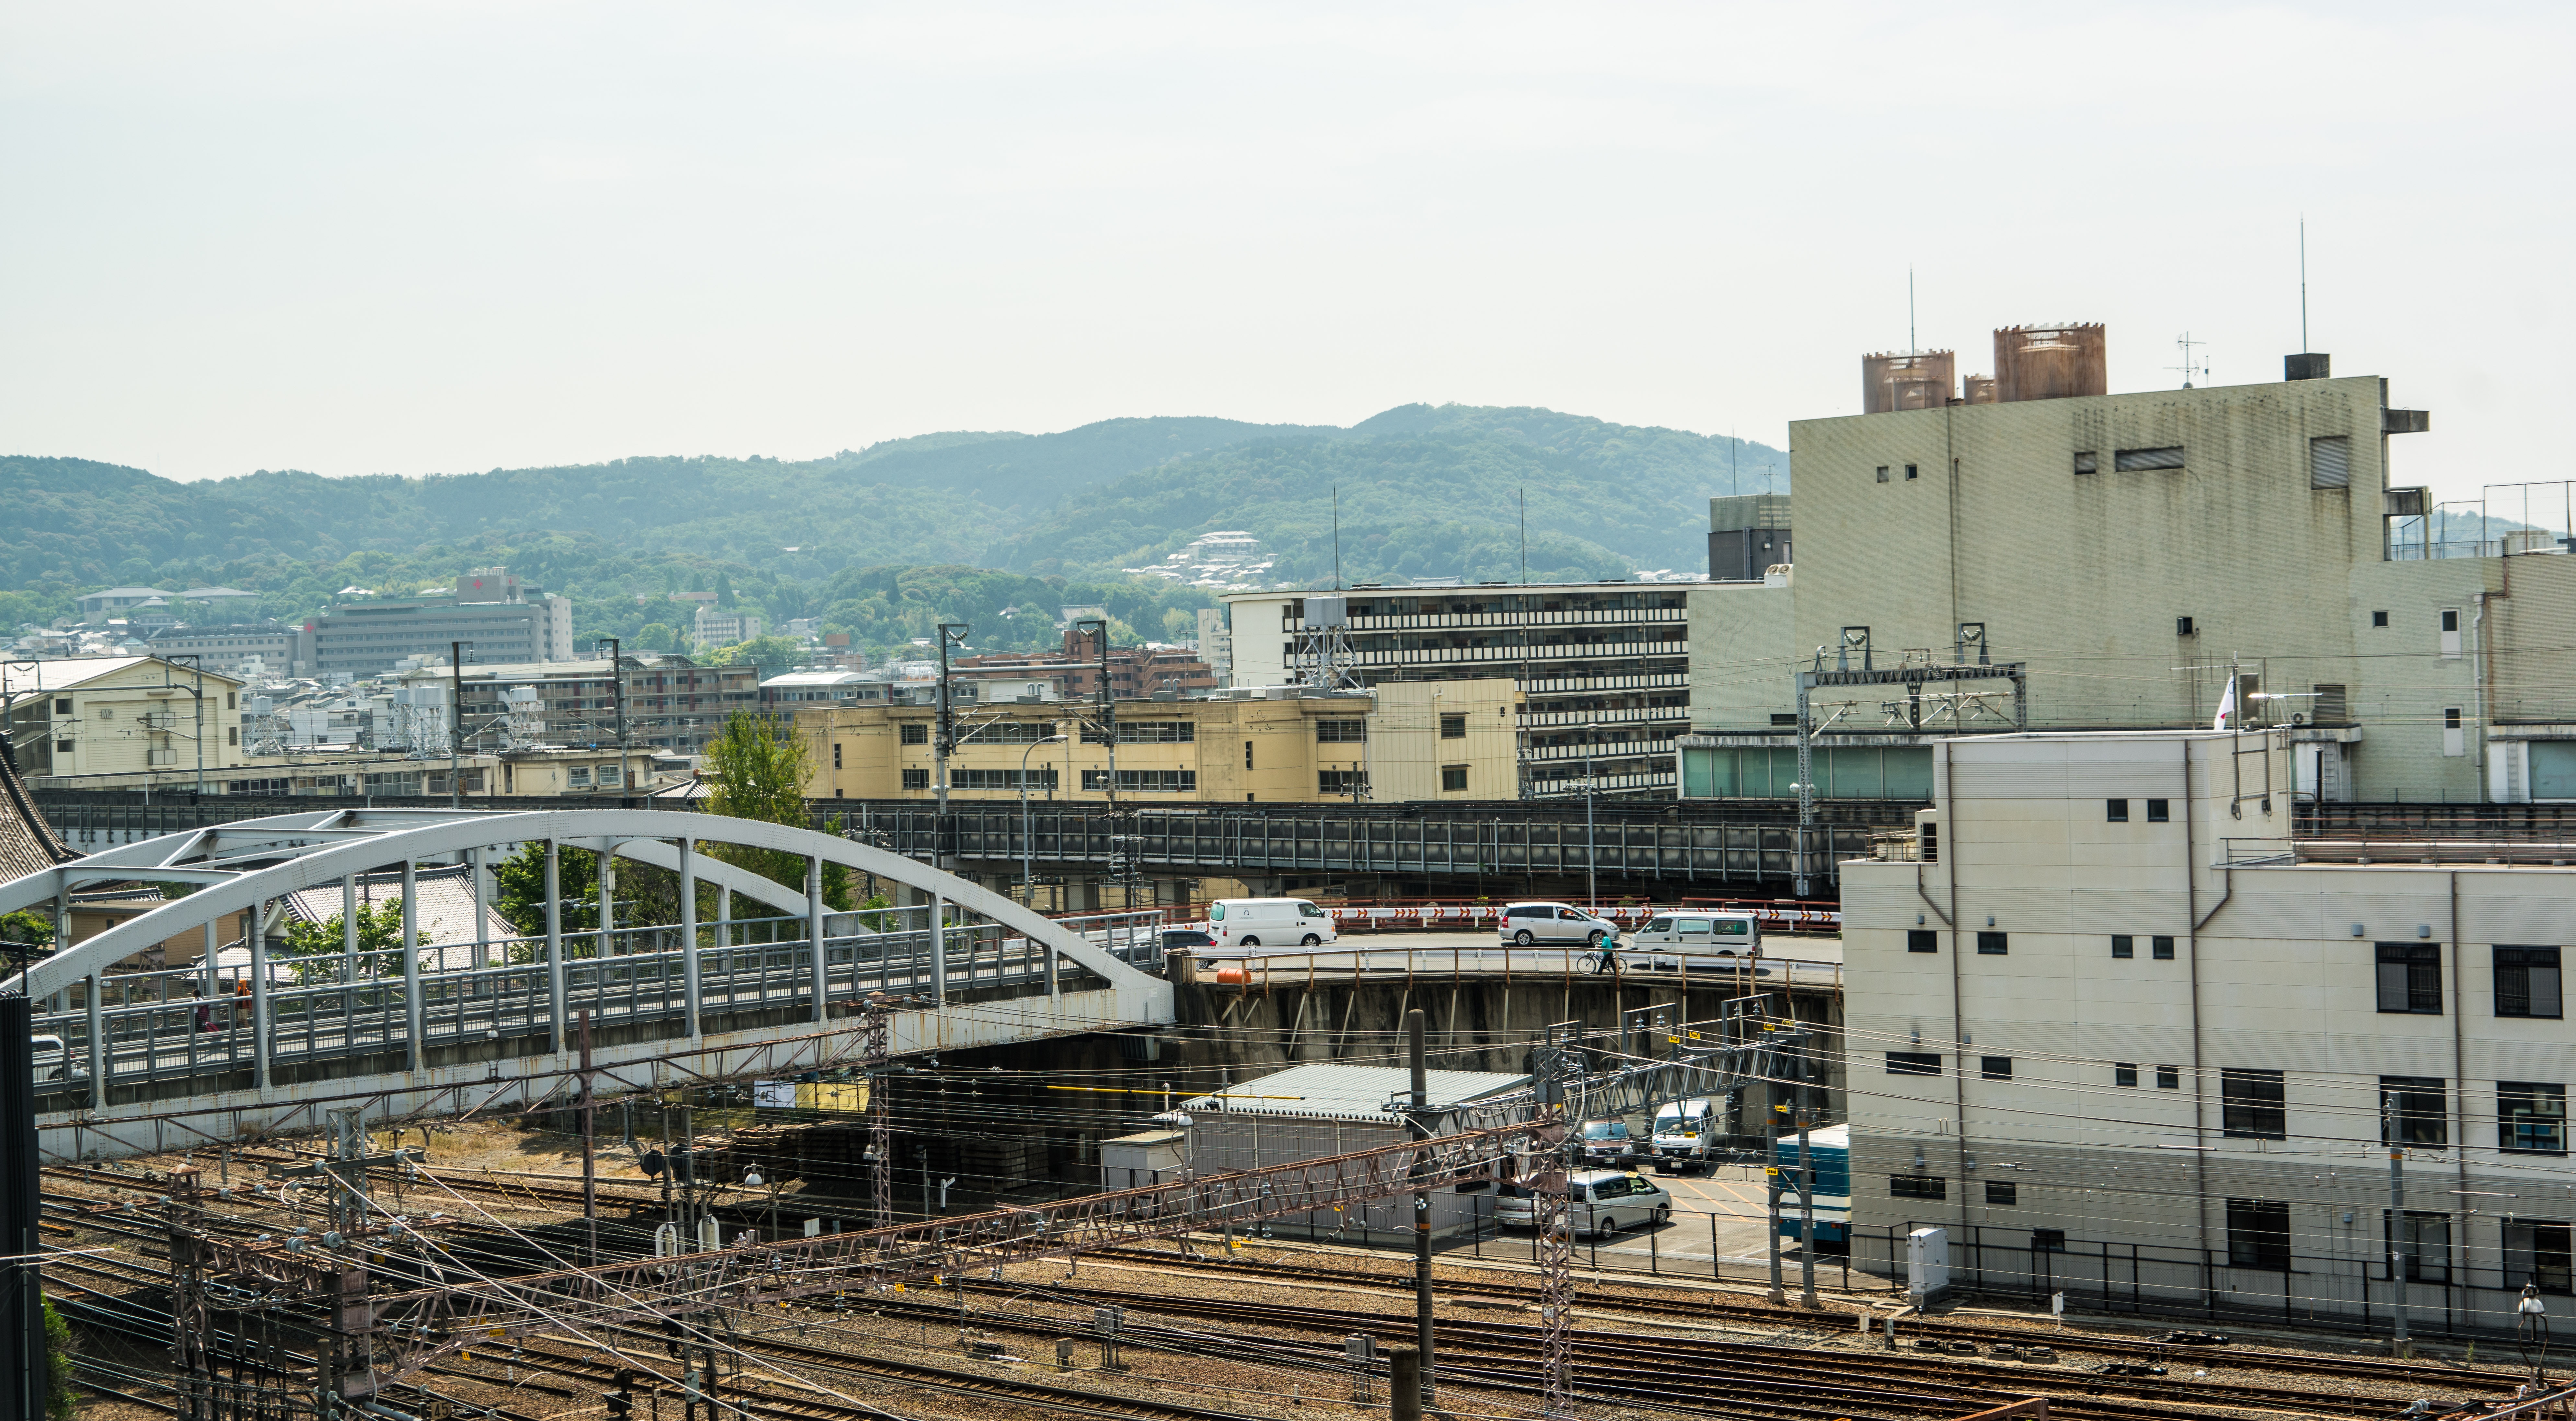
architecture, bridge, building, city, urban, train, cityscape, downtown, tourist, travel, transport, vehicle, asia, landmark, attraction, japan, stadium, waterway, public transport, famous, rail transport, kyoto station, sport venue